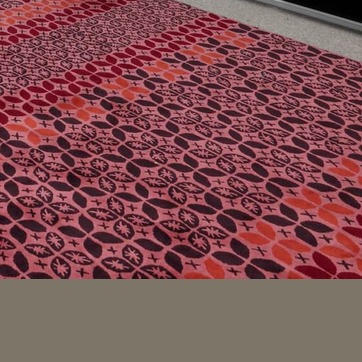
Material: carpet